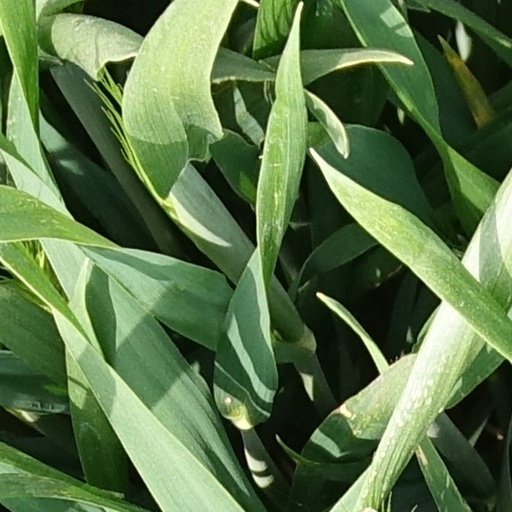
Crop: wheat